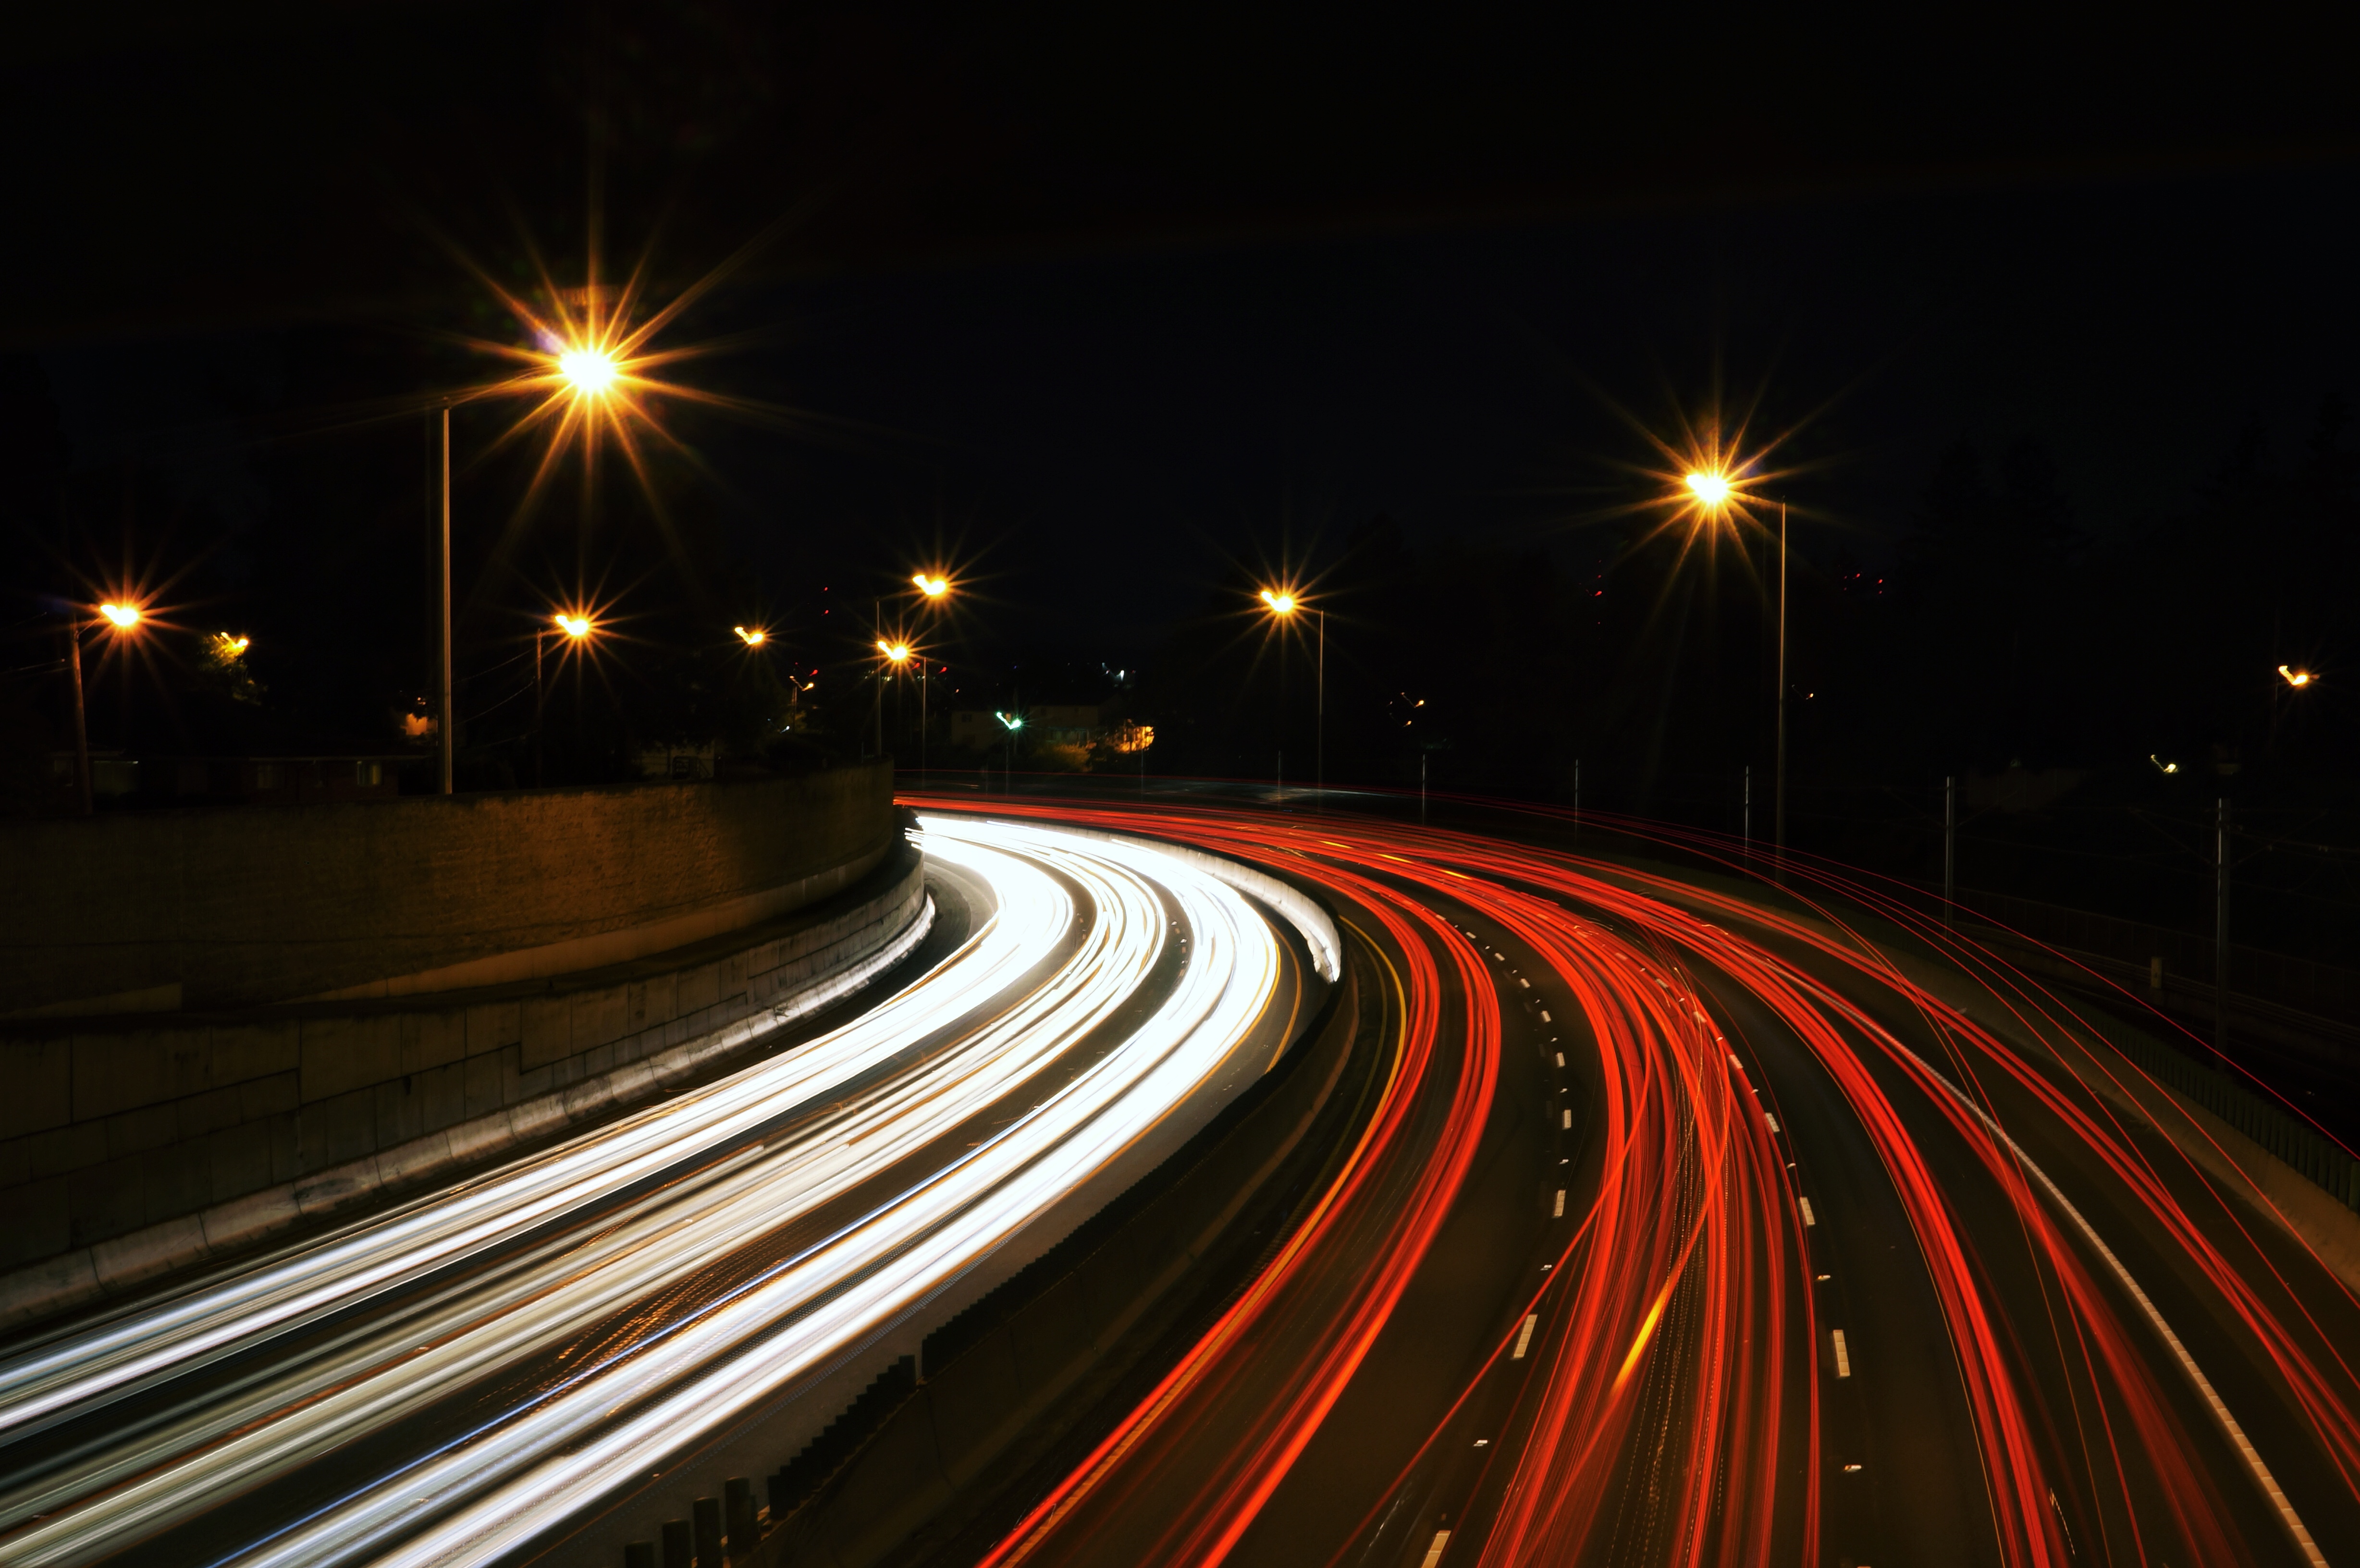
light, traffic, street, night, highway, freeway, evening, darkness, street light, lighting, long exposure, lights, infrastructure, cars, motorway, rush hour